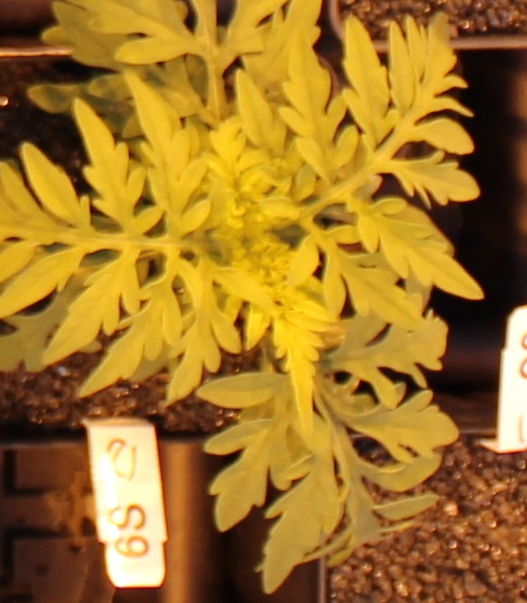
Label: Ragweed